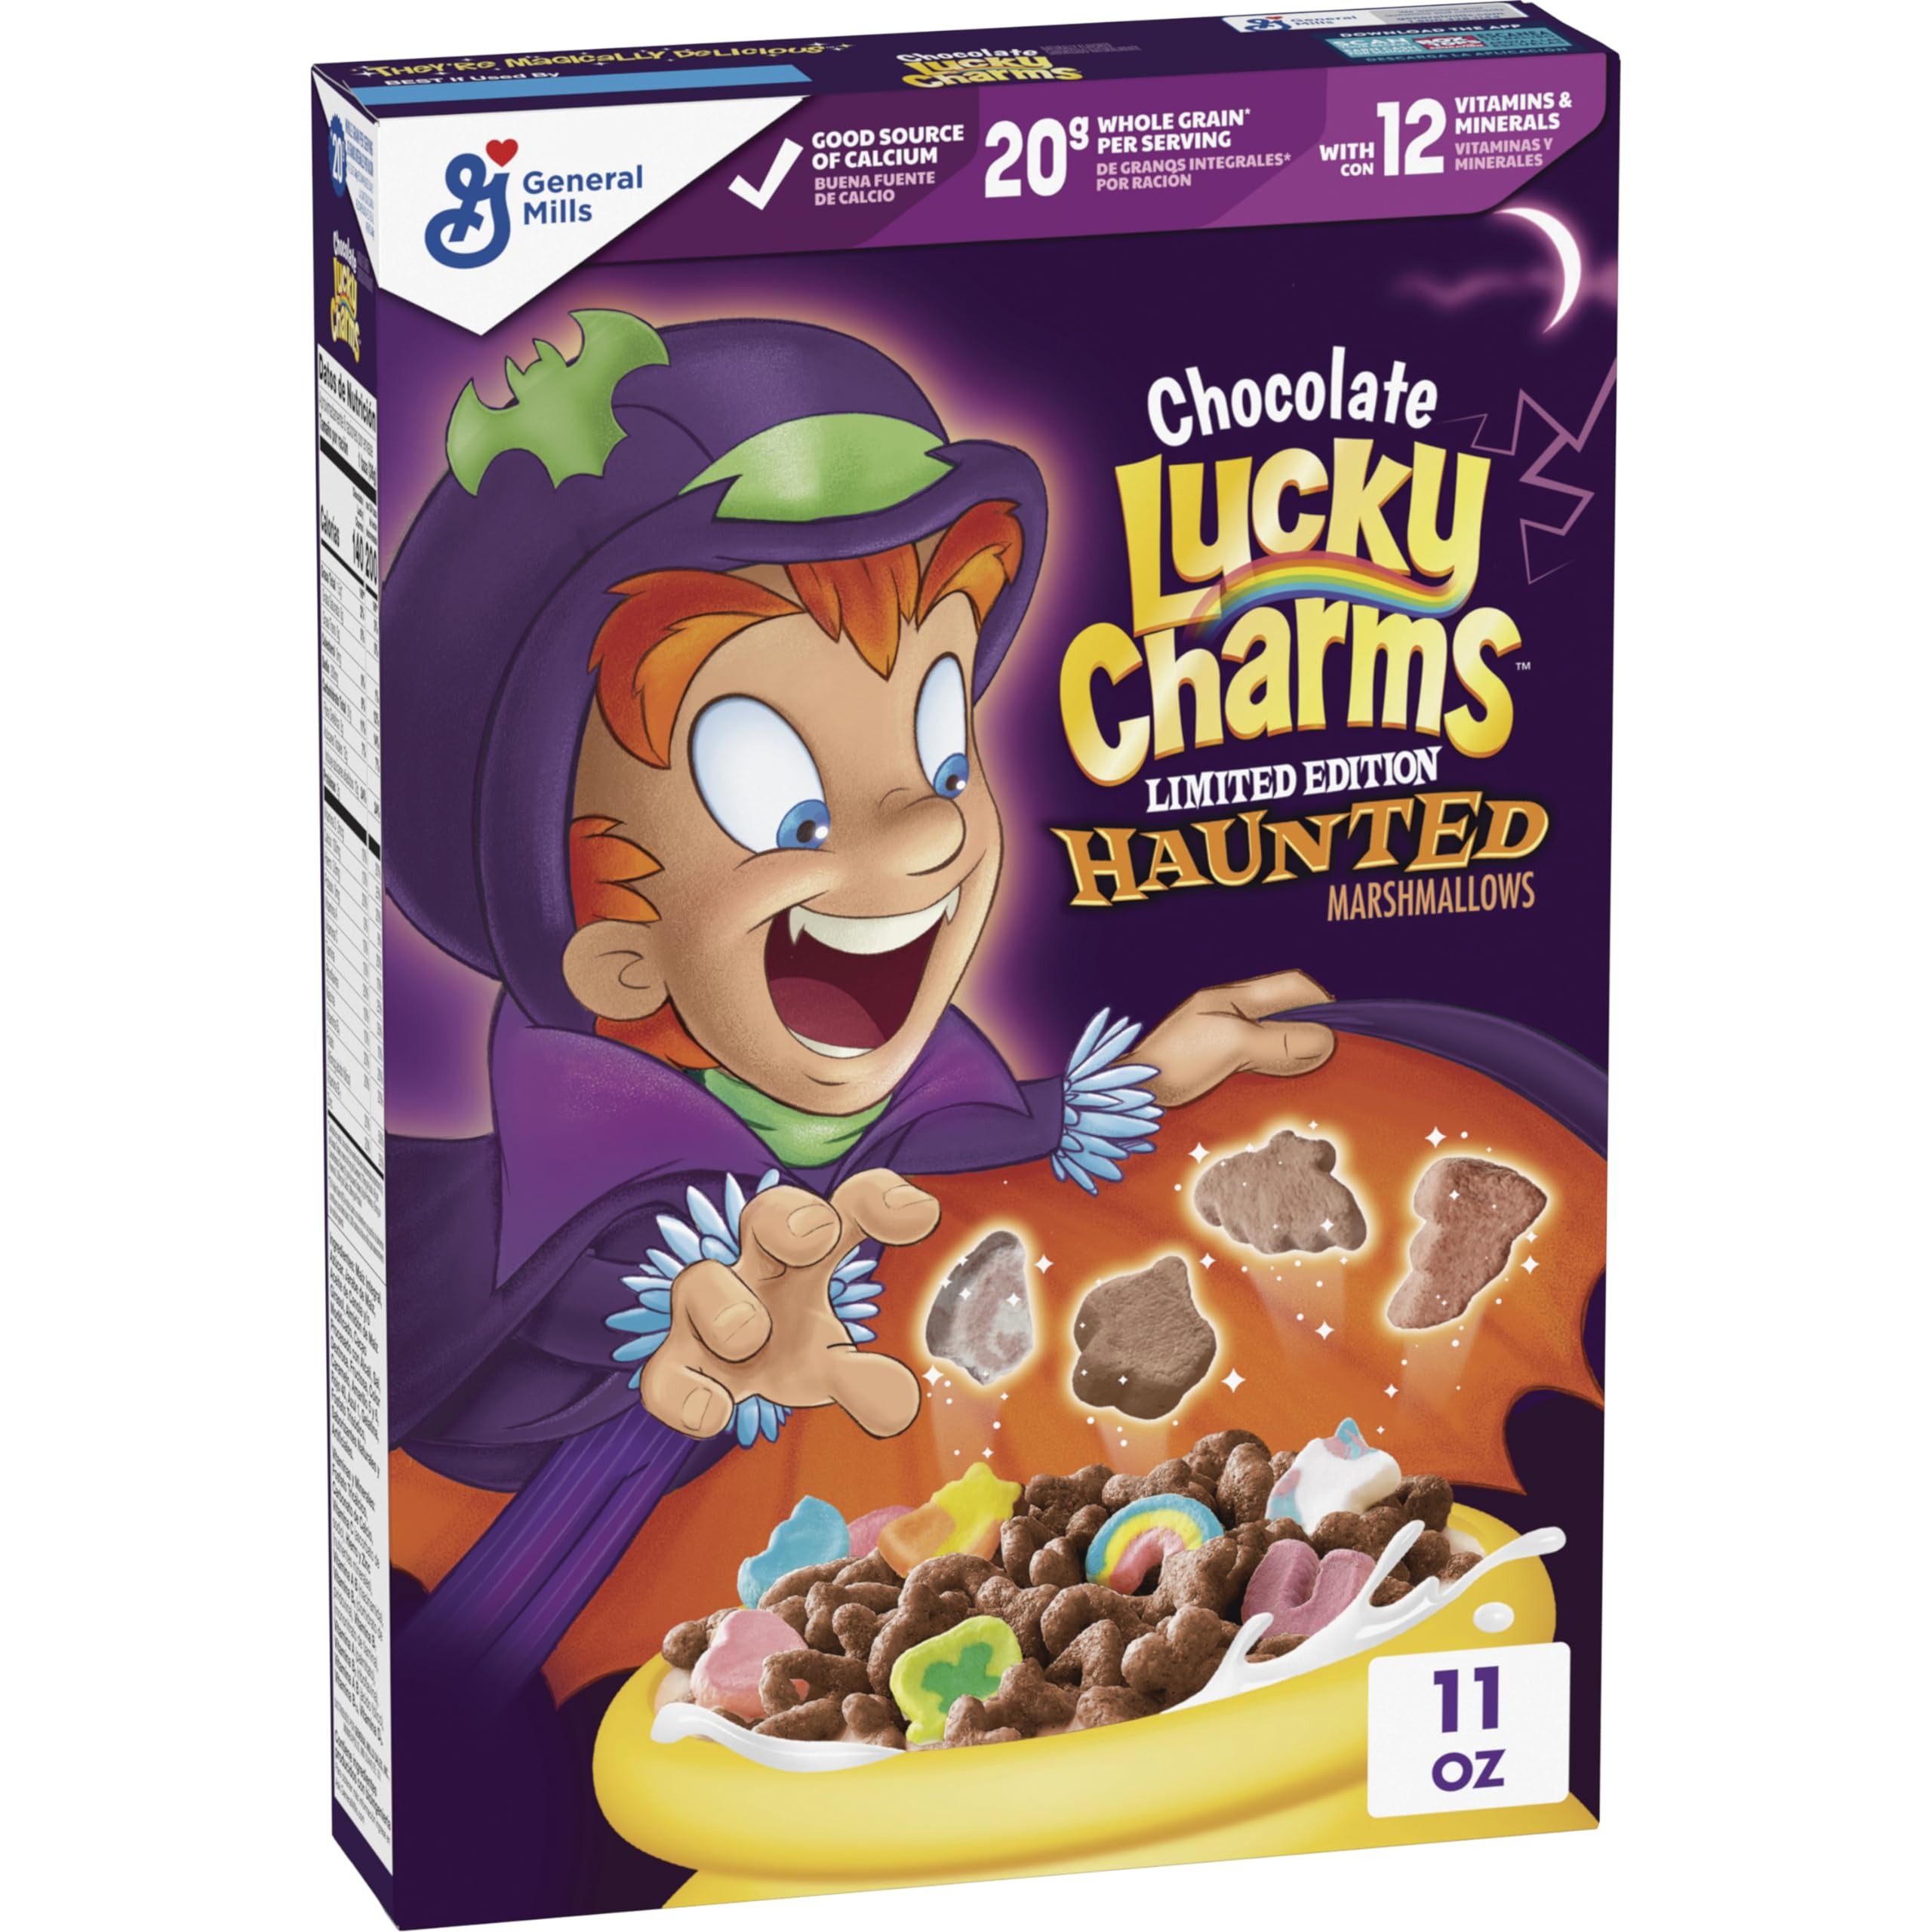
Item Name: Chocolate Lucky Charms Cereal with Haunted Marshmallows, Naturally Flavored Kids Breakfast Cereal, Halloween Edition, Made with Whole Grain, 11 oz
Bullet Point 1: MAGICALLY DELICIOUS: Crispy, chocolatey cereal pieces with chocolatey haunted marshmallow shapes bring Halloween fun to your family
Bullet Point 2: WHOLE GRAIN CEREAL: A kids cereal with 20g whole grain per serving (at least 48g recommended daily), 12 vitamins and minerals, and a good source of calcium
Bullet Point 3: EASY BREAKFAST OR SNACKS: Makes a quick and easy kids breakfast food or tasty addition to school lunch box snacks
Bullet Point 4: HALLOWEEN RECIPES: Use the cereal as an ingredient in sweet and salty party snacks recipes, homemade cereal bars, and tasty Halloween treat bag stuffers
Bullet Point 5: CONTAINS one 11 oz cereal box of General Mills Chocolate Lucky Charms with Haunted Marshmallows Cereal
Value: 11.0
Unit: Ounce

Price: 10.95